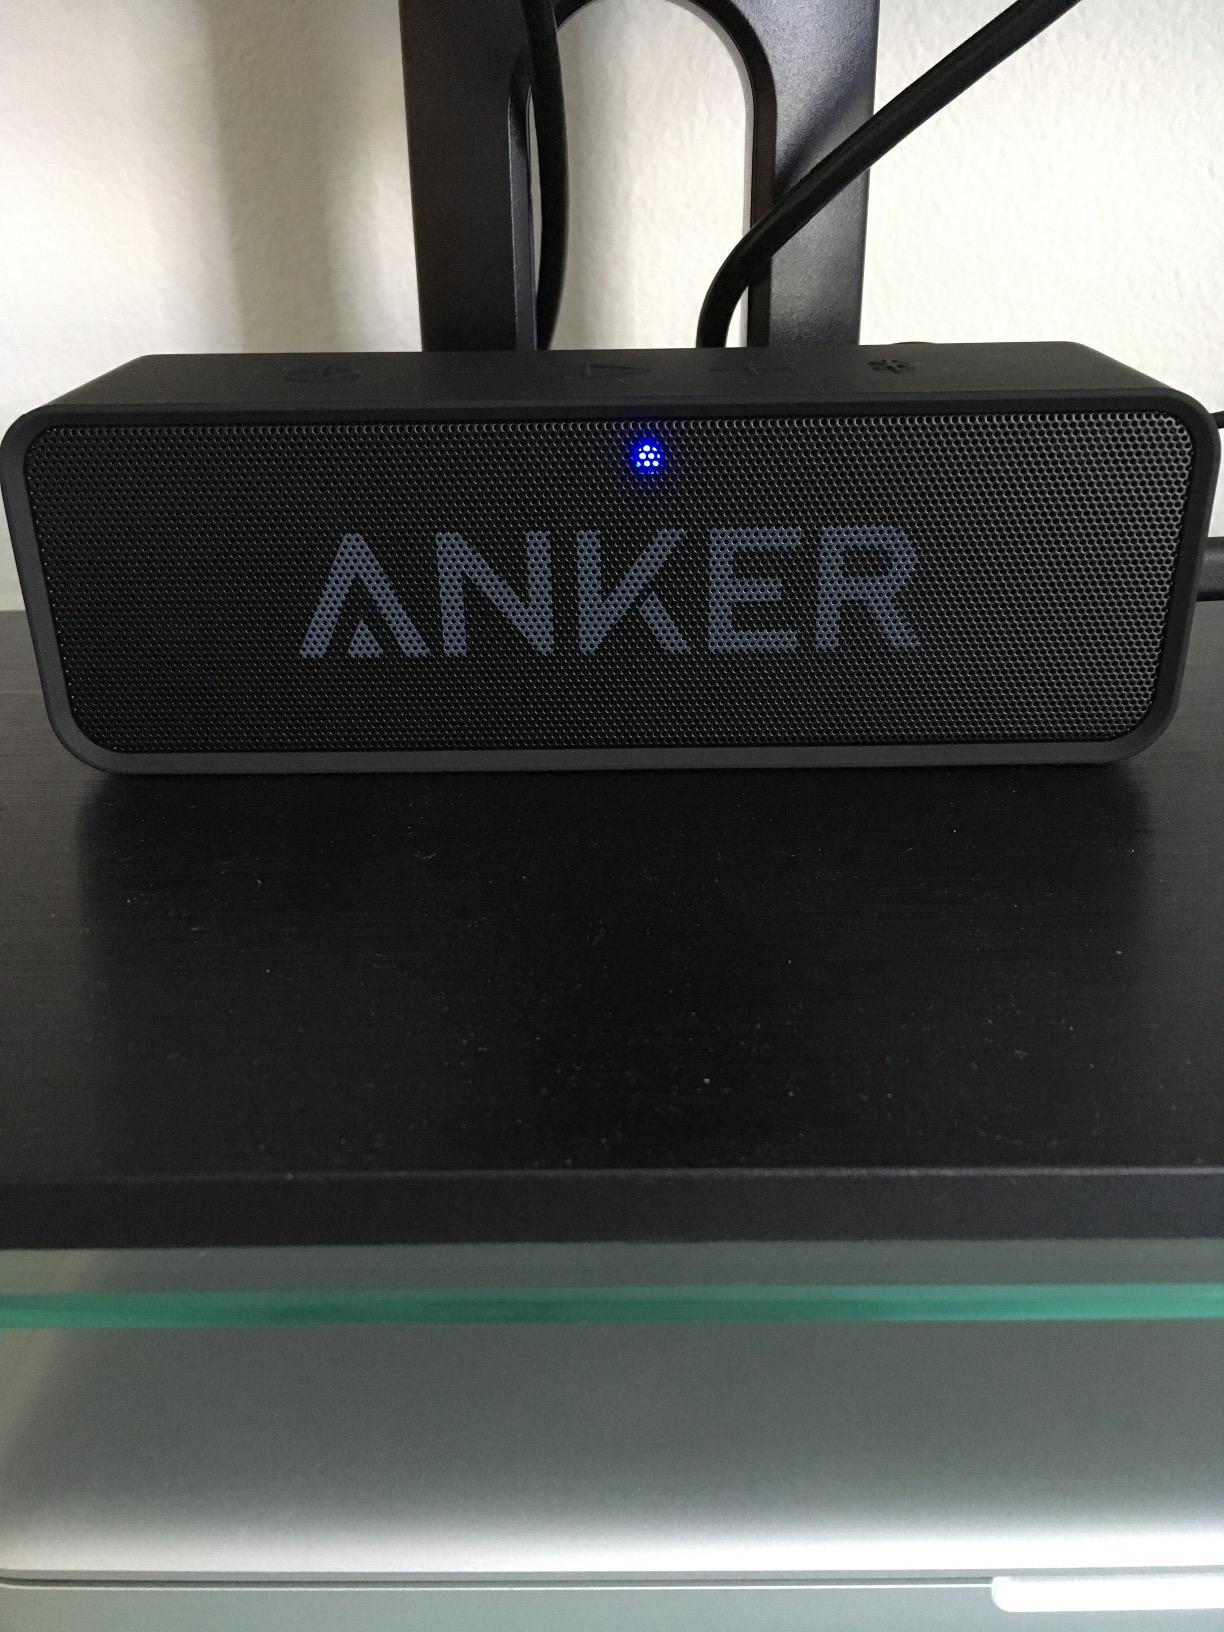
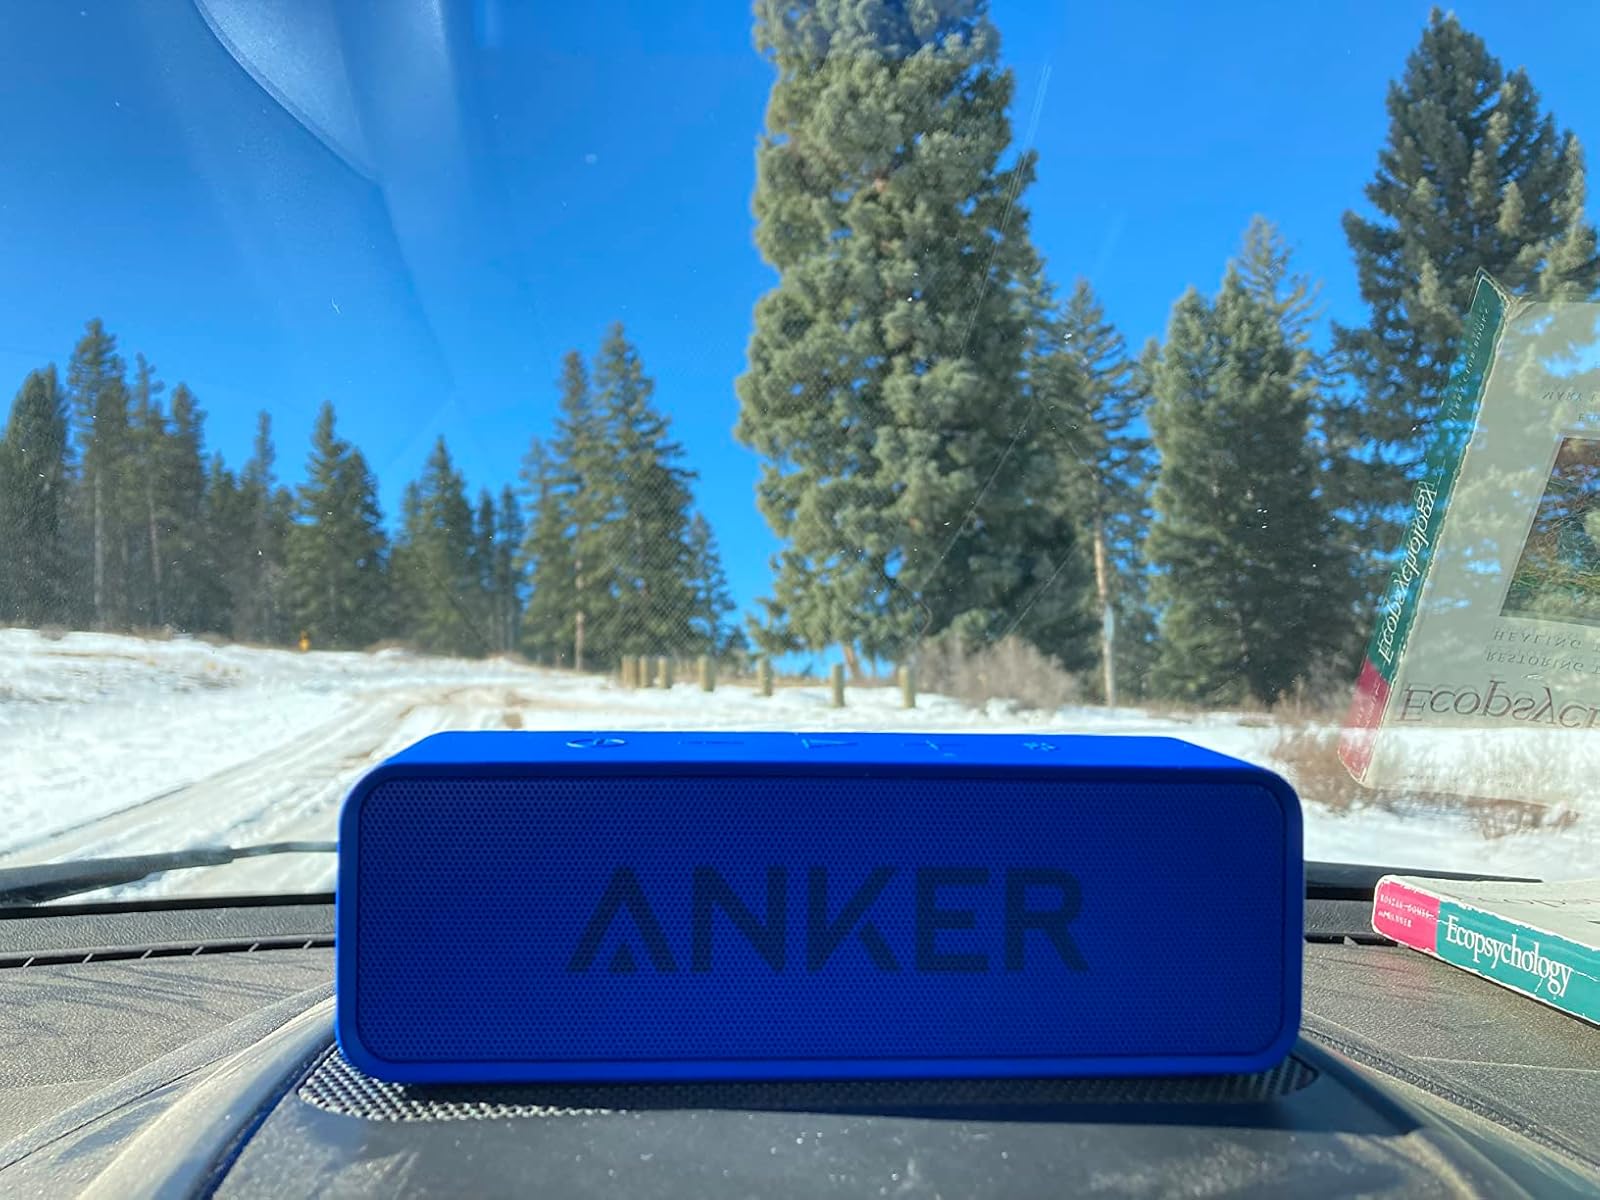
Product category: speaker
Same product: no